Anna Margarethe Geiger

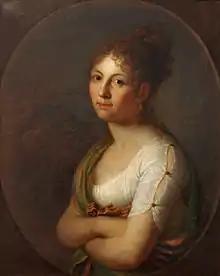
Self-portrait Margarethe Geiger

Anna Margaretha Geiger (1783–1809) was a German pastellist. Her middle name is sometimes given as Margarete or Margareta.